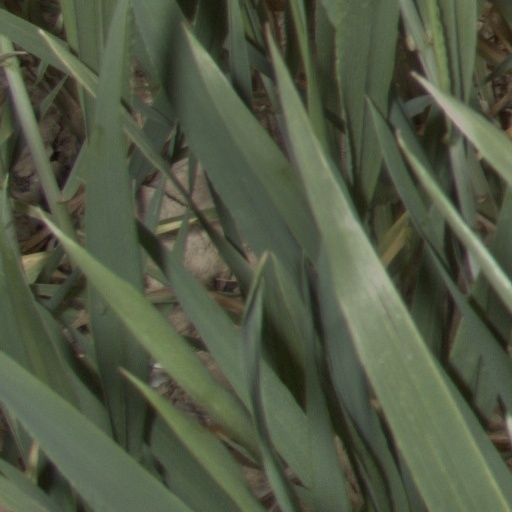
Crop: wheat